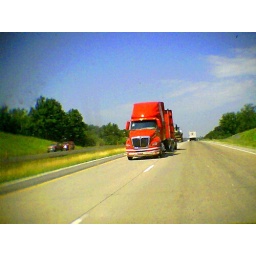
red truck in the road